Todd Smith (politician)

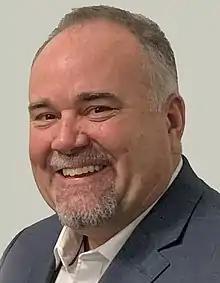
Smith in 2020

Todd Andrew Smith (born October 7, 1970) is a former Canadian politician and Ontario cabinet minister. He was the member of Provincial Parliament (MPP) for Bay of Quinte from 2018 until 2024, and previously represented Prince Edward—Hastings from 2011 to 2018.